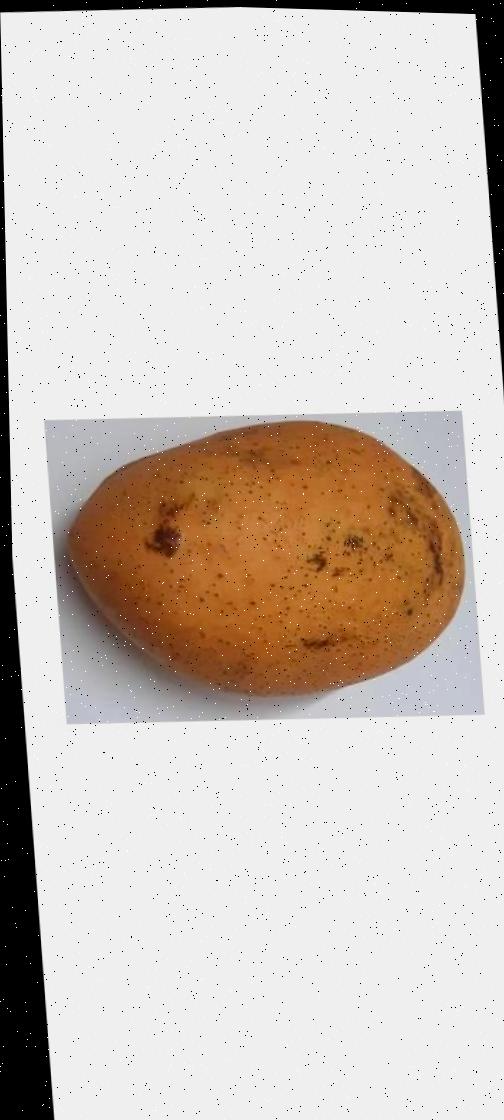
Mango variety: Ashshina Classic